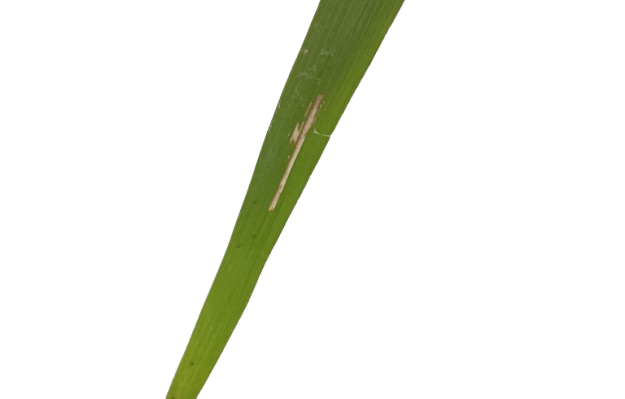
Label: Rice Leaffolder